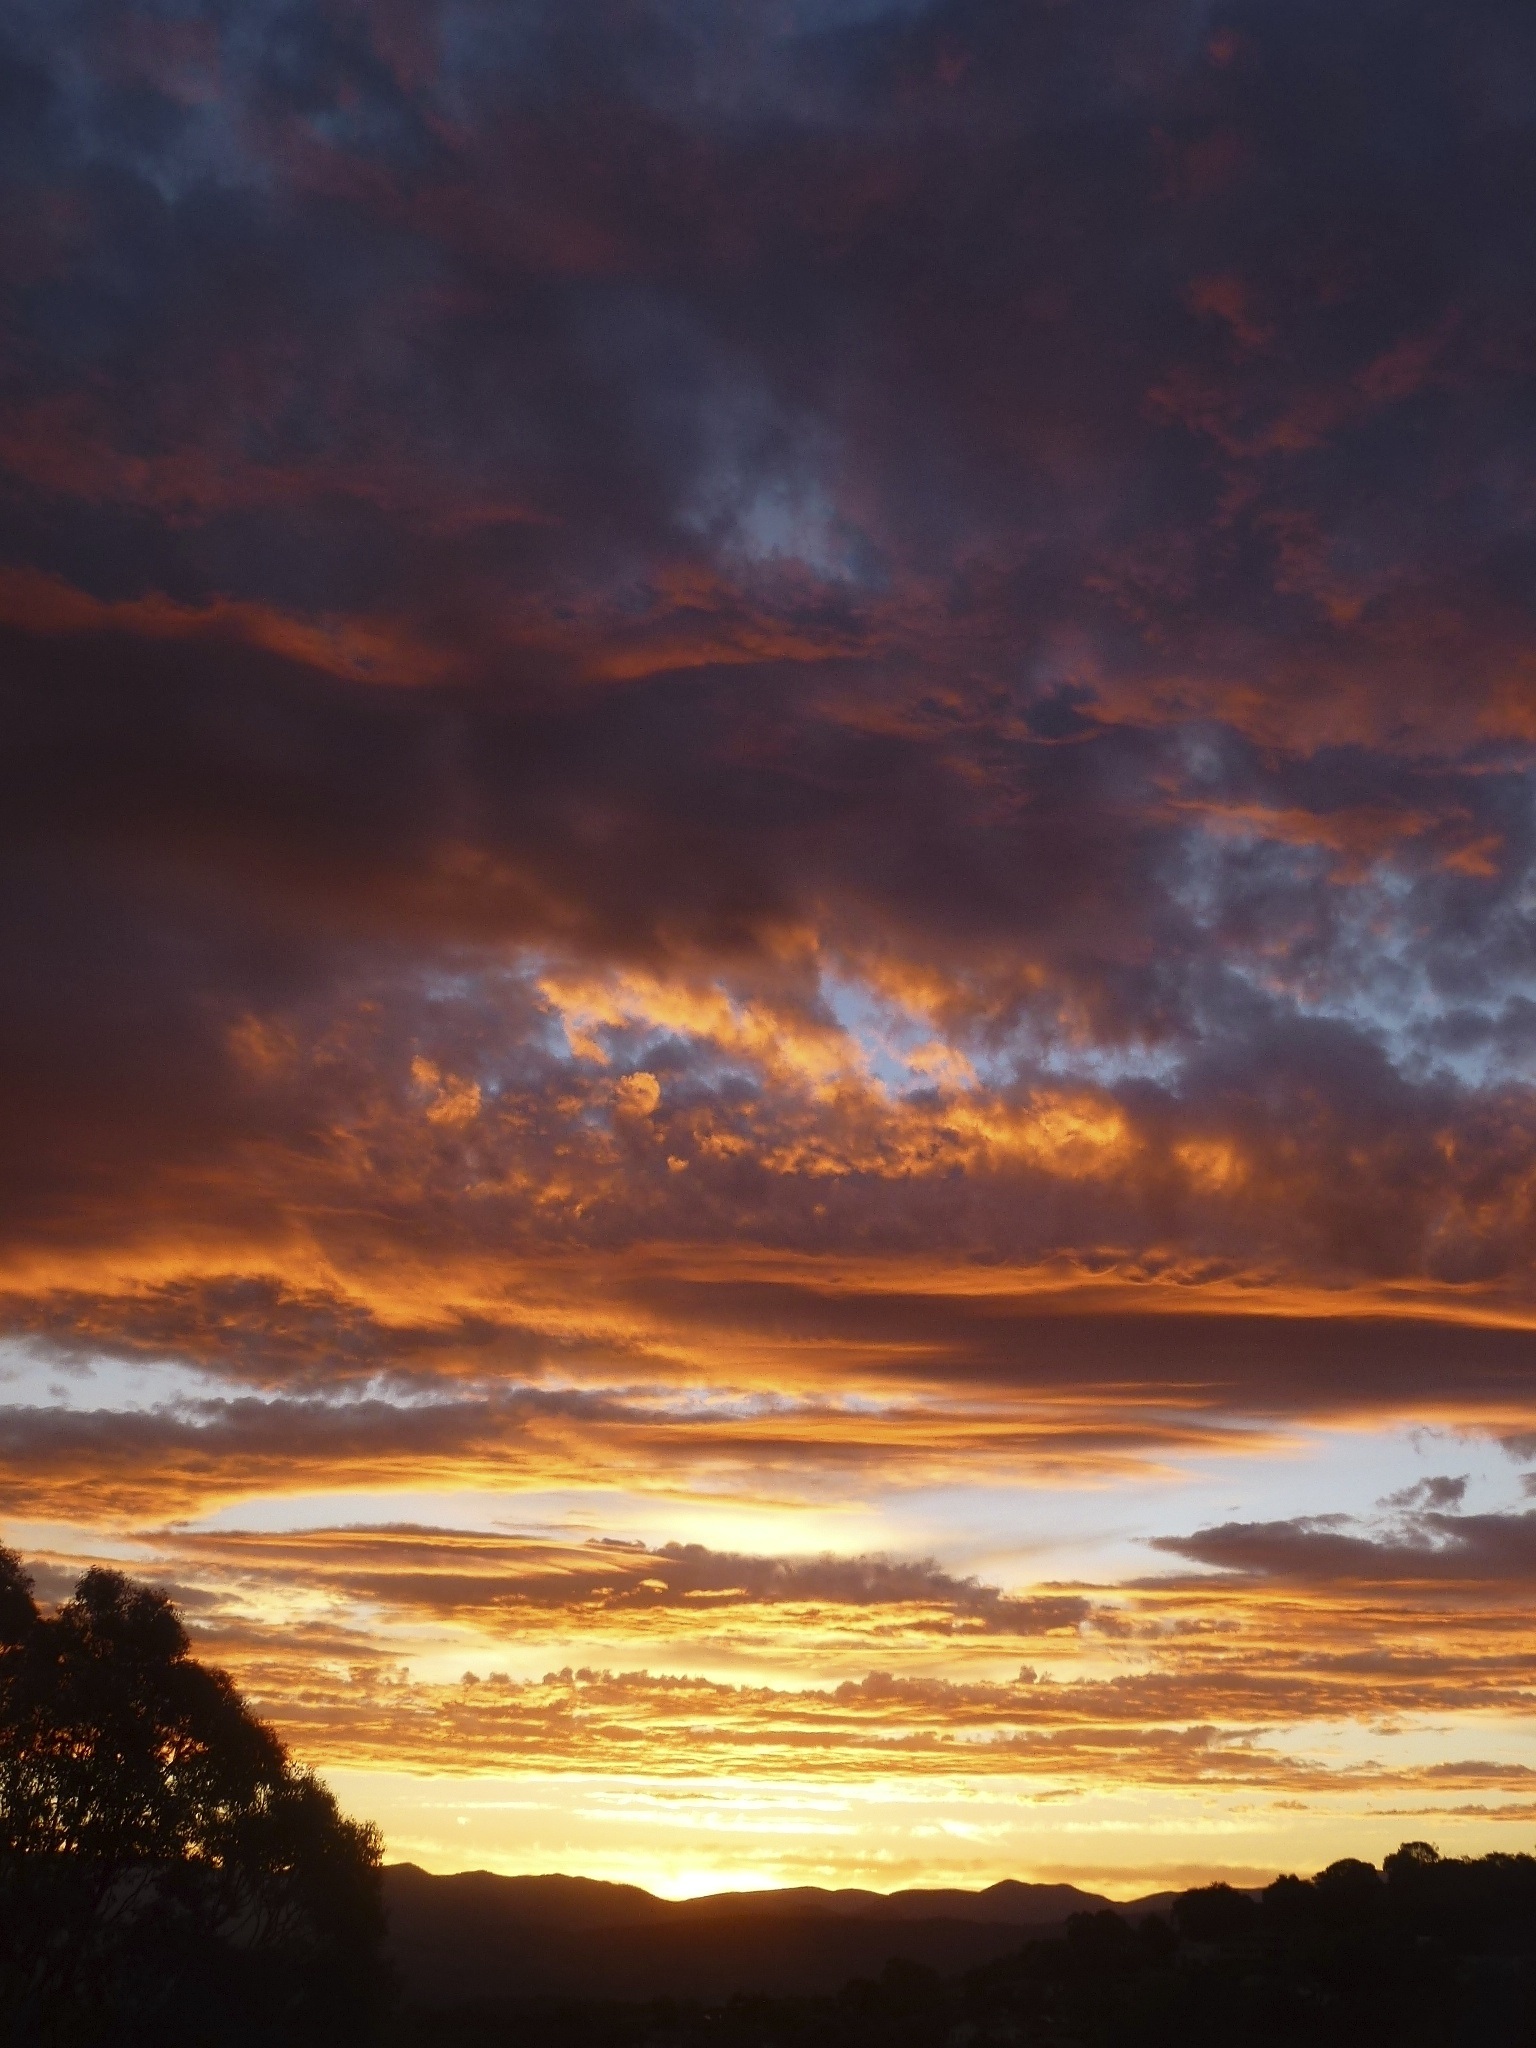
sea, nature, horizon, cloud, sky, sunrise, sunset, sunlight, morning, dawn, atmosphere, dusk, evening, scenic, scenery, clouds, sunset sky, afterglow, meteorological phenomenon, red sky at morning, rainbow clouds